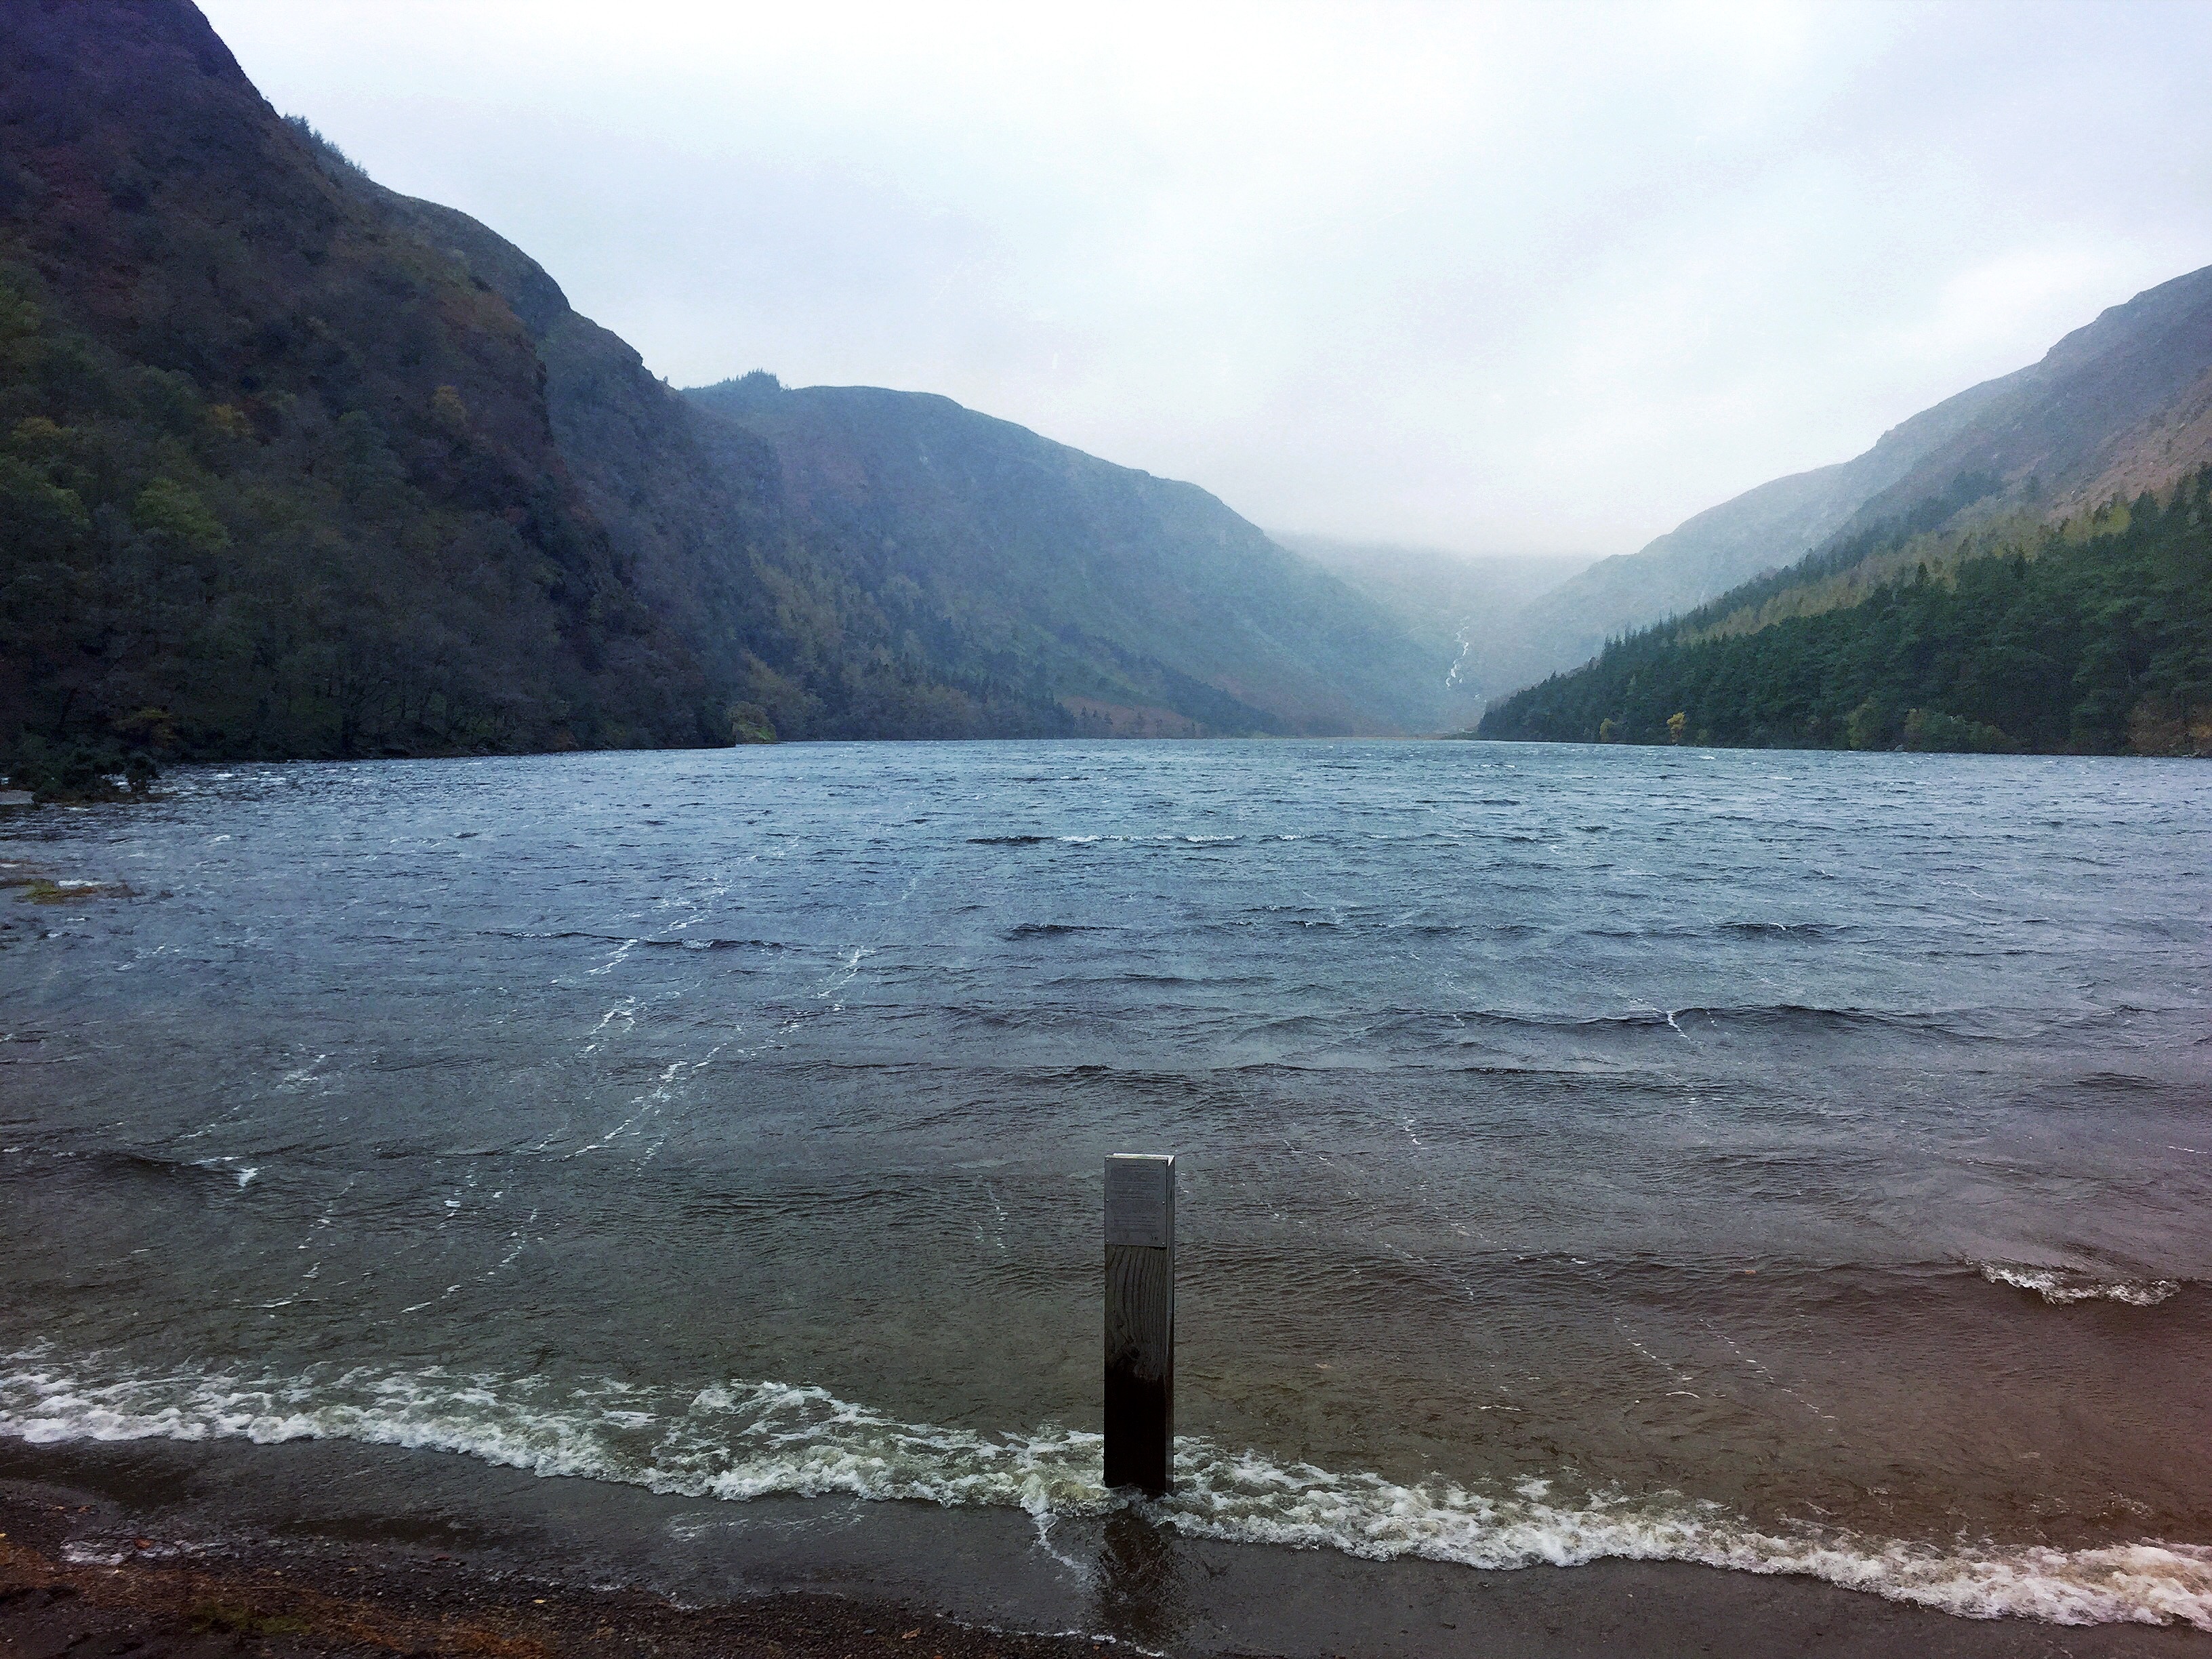
sea, water, mountain, lake, river, fjord, reservoir, highland, body of water, loch, landform, glacial landform